CSAV

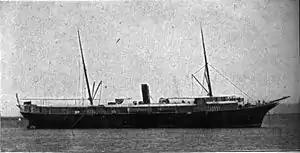
, built for CSAV in 1873 and lost in heavy weather off Coquimbo in 1922

The company remained operative in the Roll-on/roll-off sector until April 2020, with 5 services from and to South America. After this date, its services were discontinued, mainly focusing on the Container business.